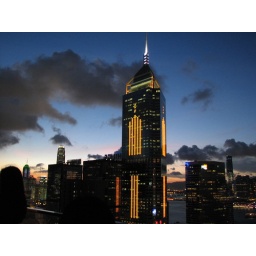
Central Plaza, my office tower in Wanchai, seen from across Queen's Road.